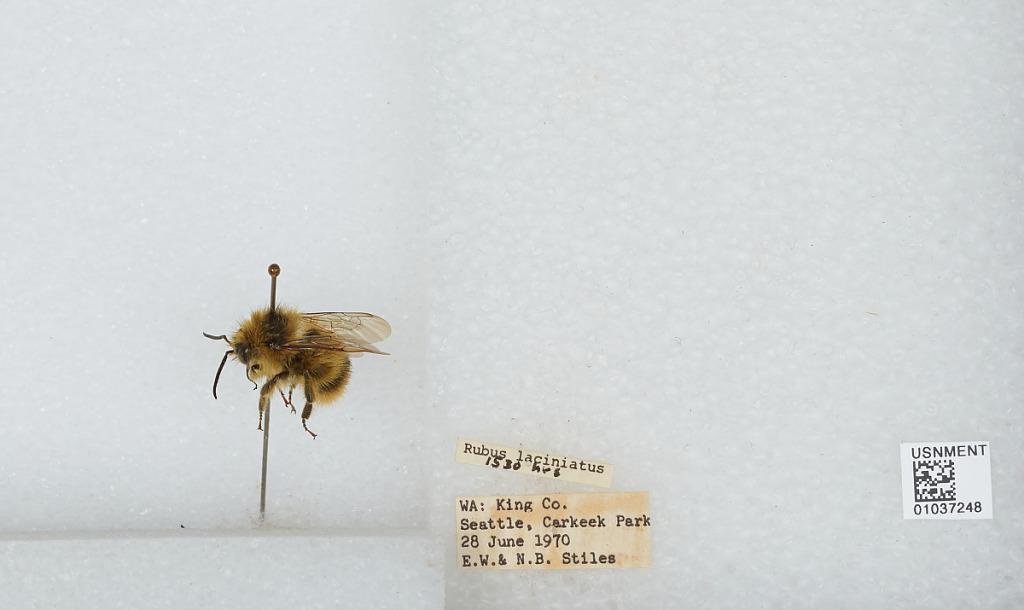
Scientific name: Bombus (Pyrobombus) mixtus Cresson
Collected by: E. Stiles & N. Stiles
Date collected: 1970-6-28
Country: United States
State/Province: Washington
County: King
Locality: Carkeek Park
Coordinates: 47.7128, -122.378